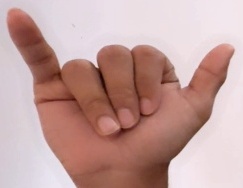
ASL sign: Y